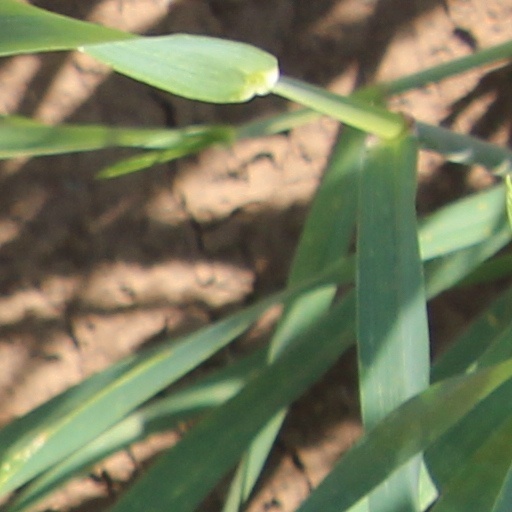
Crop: wheat